Requena Nozal

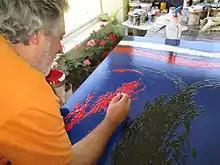
Requena Nozal working on one of his works (2015)

He was born in the district of El Arrabal, in the city of Zaragoza on October 25, 1947.